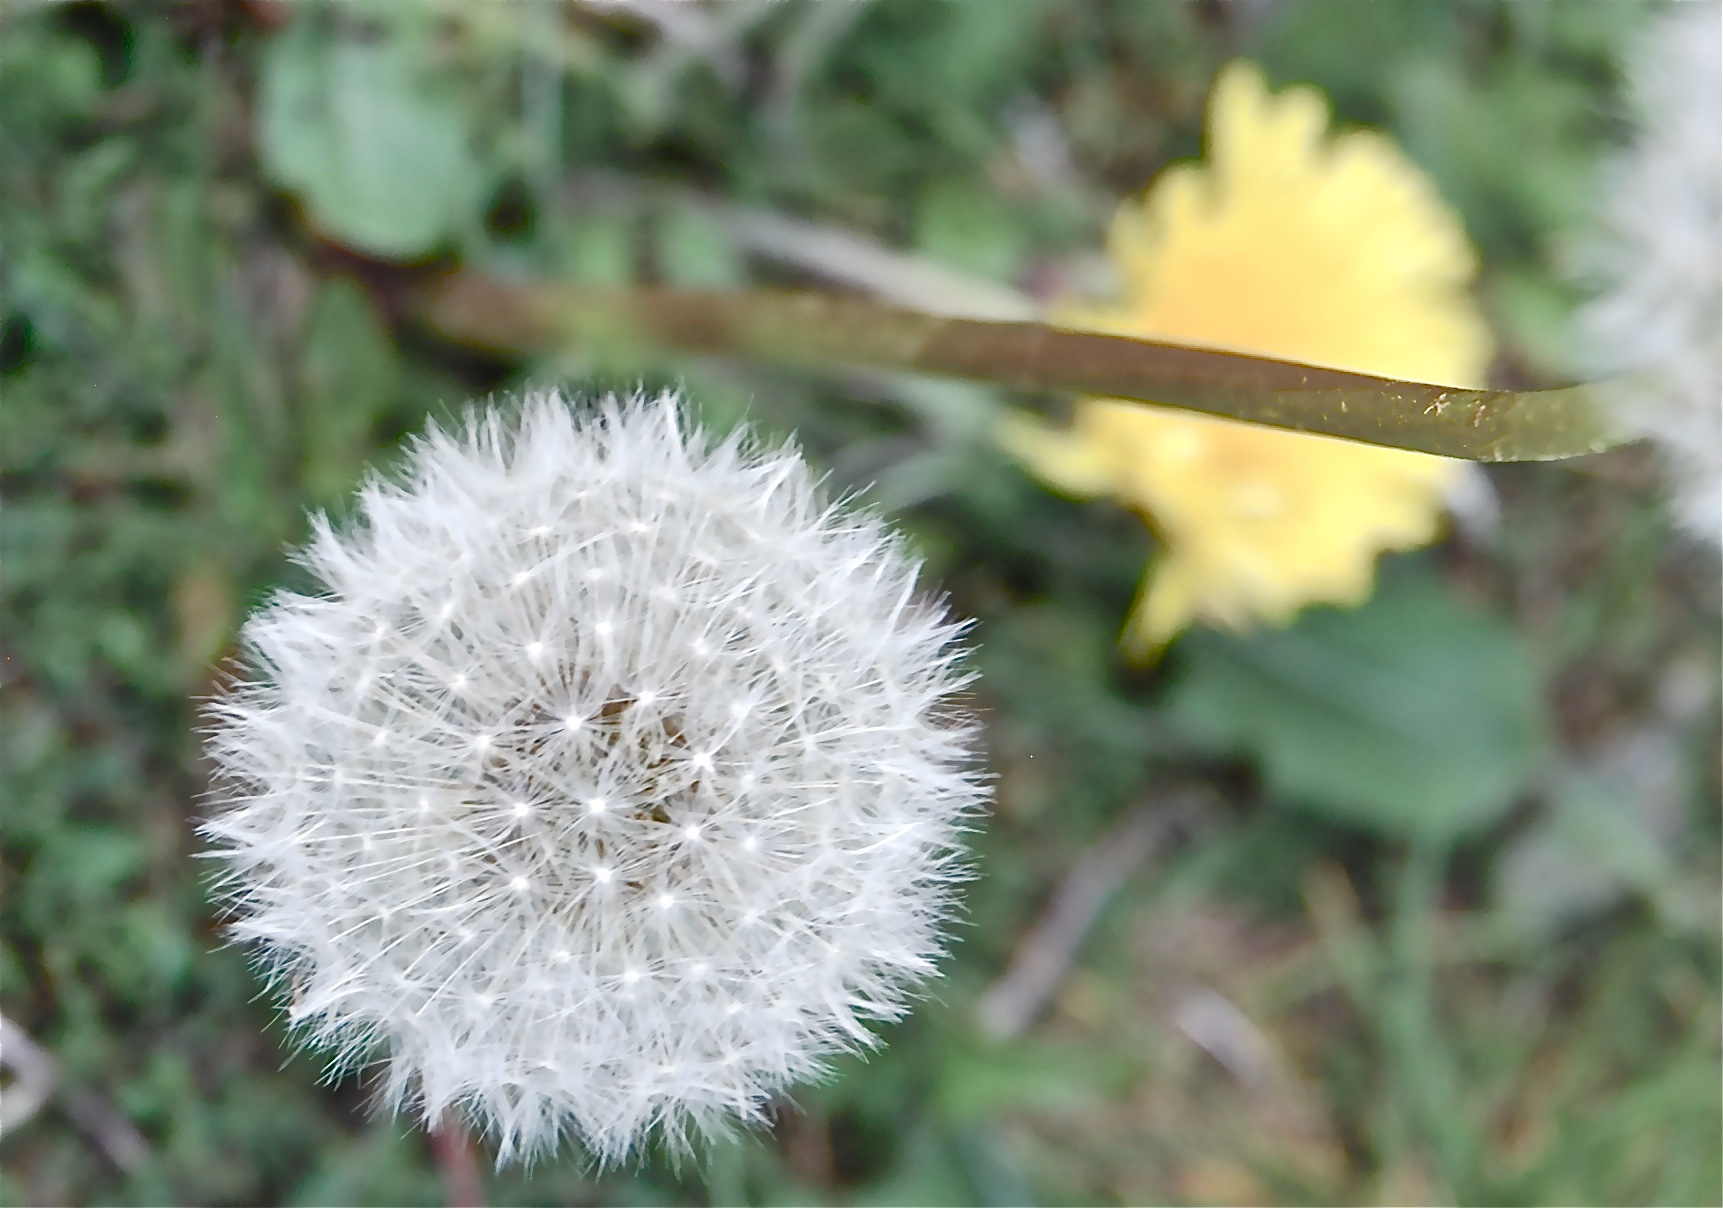
nature, grass, plant, dandelion, leaf, flower, produce, botany, flora, wildflower, thistle, macro photography, flowering plant, daisy family, plant stem, land plant, thorns spines and prickles